Urban Hymn

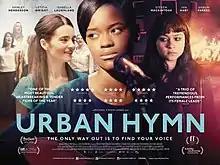
Theatrical release poster

Urban Hymn is a 2015 British coming-of-age drama directed by Michael Caton-Jones, written by Nick Moorcroft, starring Letitia Wright, Shirley Henderson, Isabella Laughland, Ian Hart, and Steven Mackintosh.